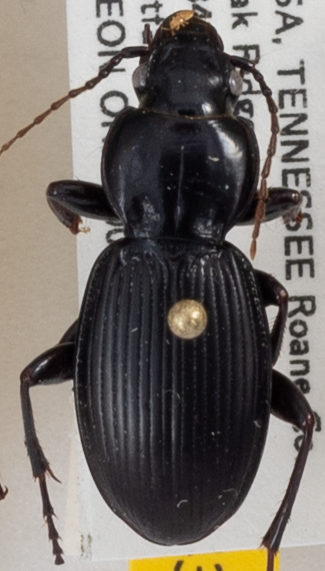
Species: Cyclotrachelus sodalis
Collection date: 2019-08-07
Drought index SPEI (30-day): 1.362
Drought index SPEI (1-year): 2.09
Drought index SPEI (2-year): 2.09